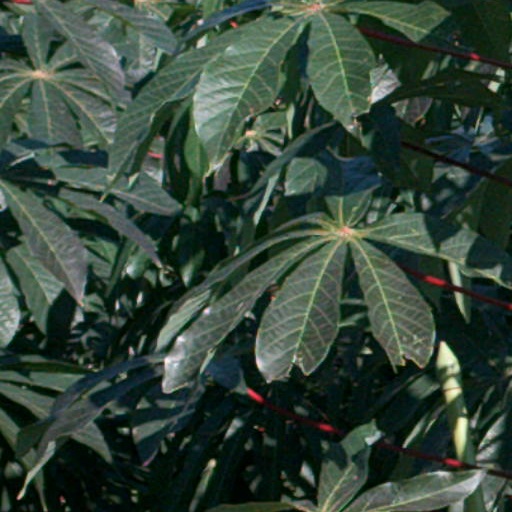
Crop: cassava